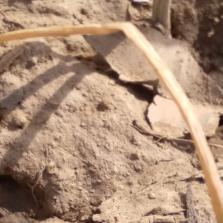
Crop: Onion
Condition: fusarium-d